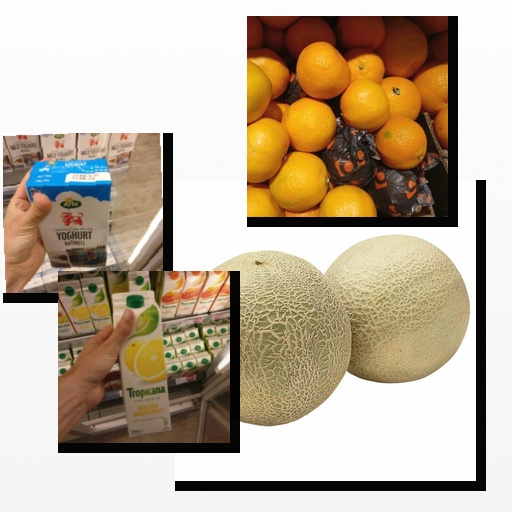
Food items: golden_grapefruit_juice, natural_yogurt, satsuma, cantaloupe